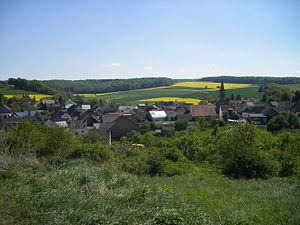
Limbach est une municipalité allemande située dans le land de Rhénanie-Palatinat et l'Arrondissement de Bad Kreuznach.